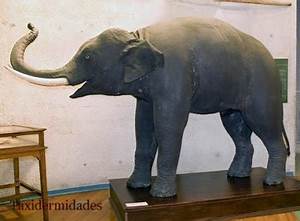
Label: elefante